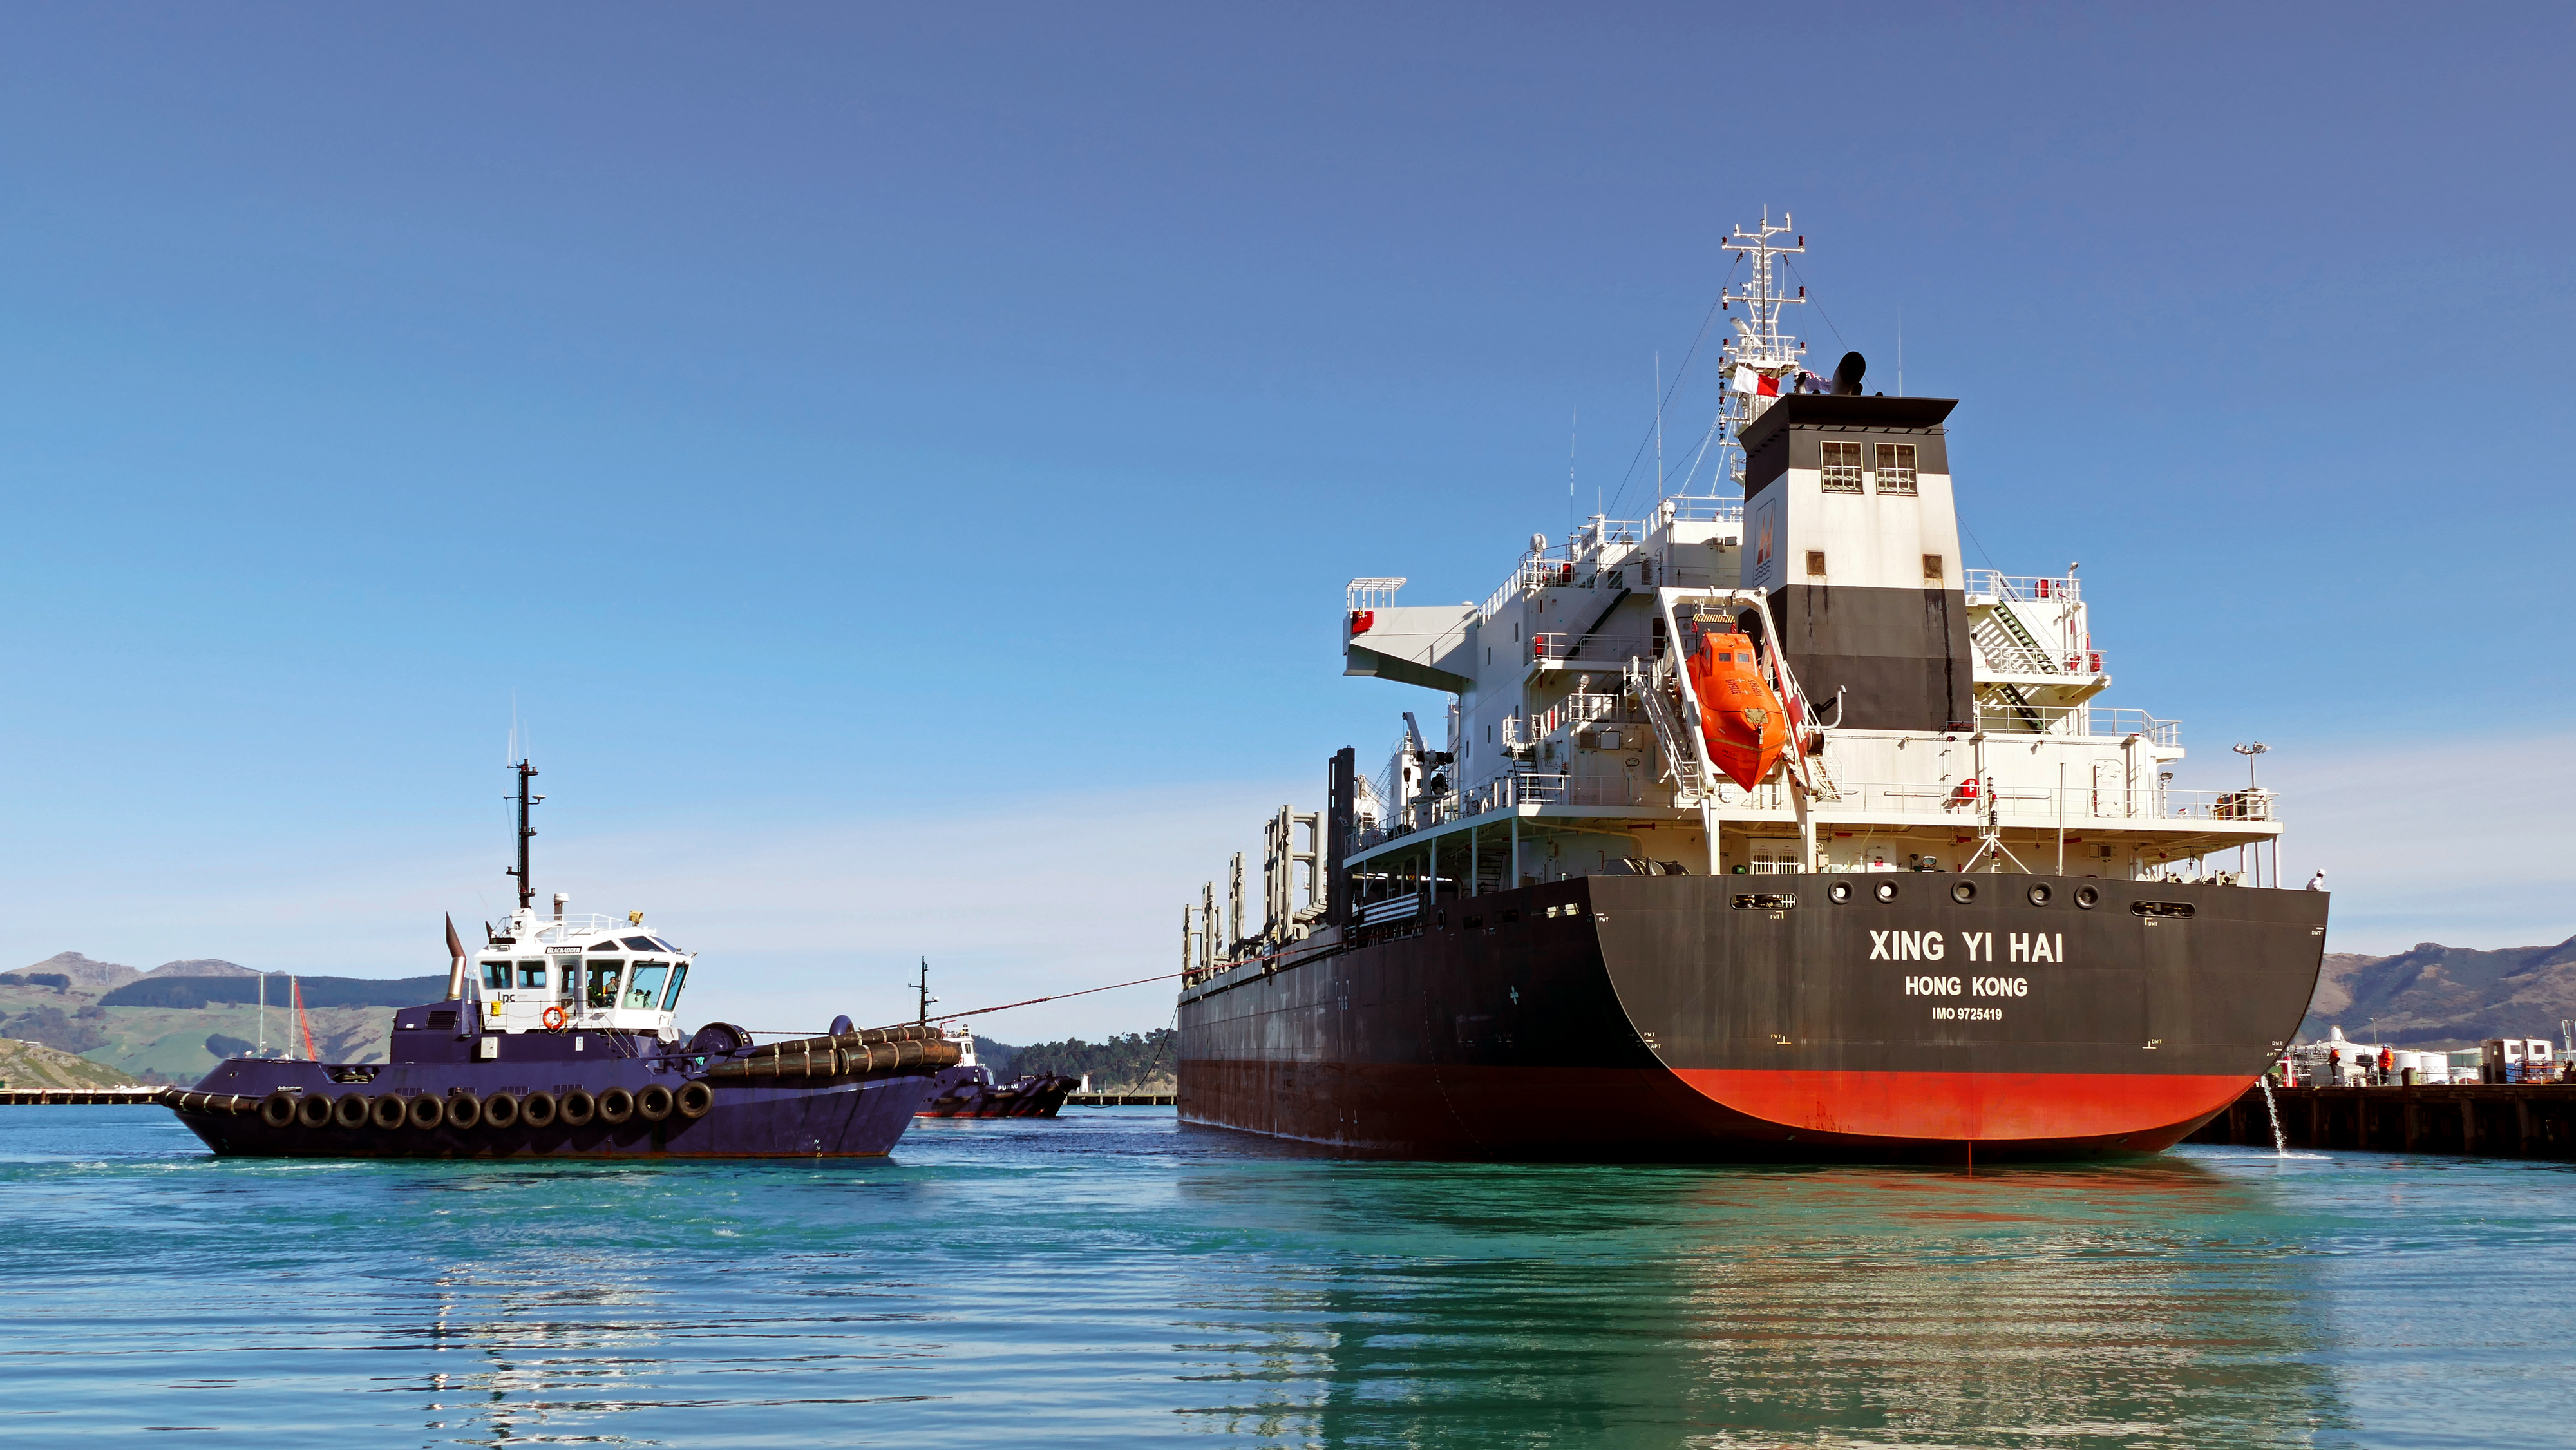
sea, ocean, ship, vessel, vehicle, harbor, port, arctic, cargo ship, publicdomain, infrastructure, channel, shipping, portoflyttleton, lumixfz1000, tugboat, harbours, watercraft, xingyihai, container ship, fishing vessel, freight transport, oil tanker, tank ship, bulk carrier, research vessel, floating production storage and offloading, offshore drilling, anchor handling tug supply vessel, platform supply vessel